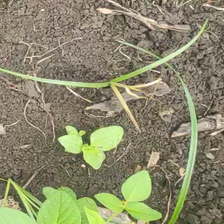
Weed species: Lavhala_(Cyperus_Rotundus)